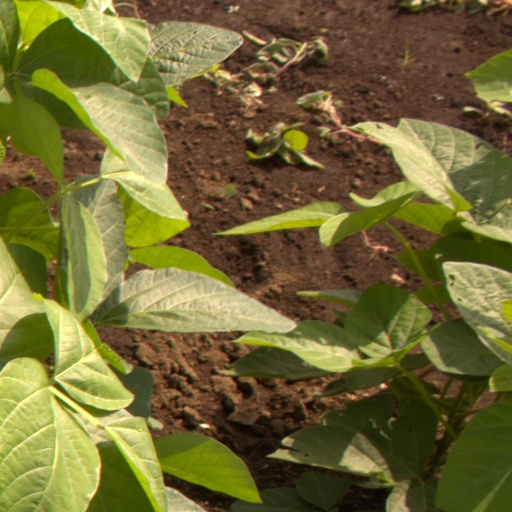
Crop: soybean